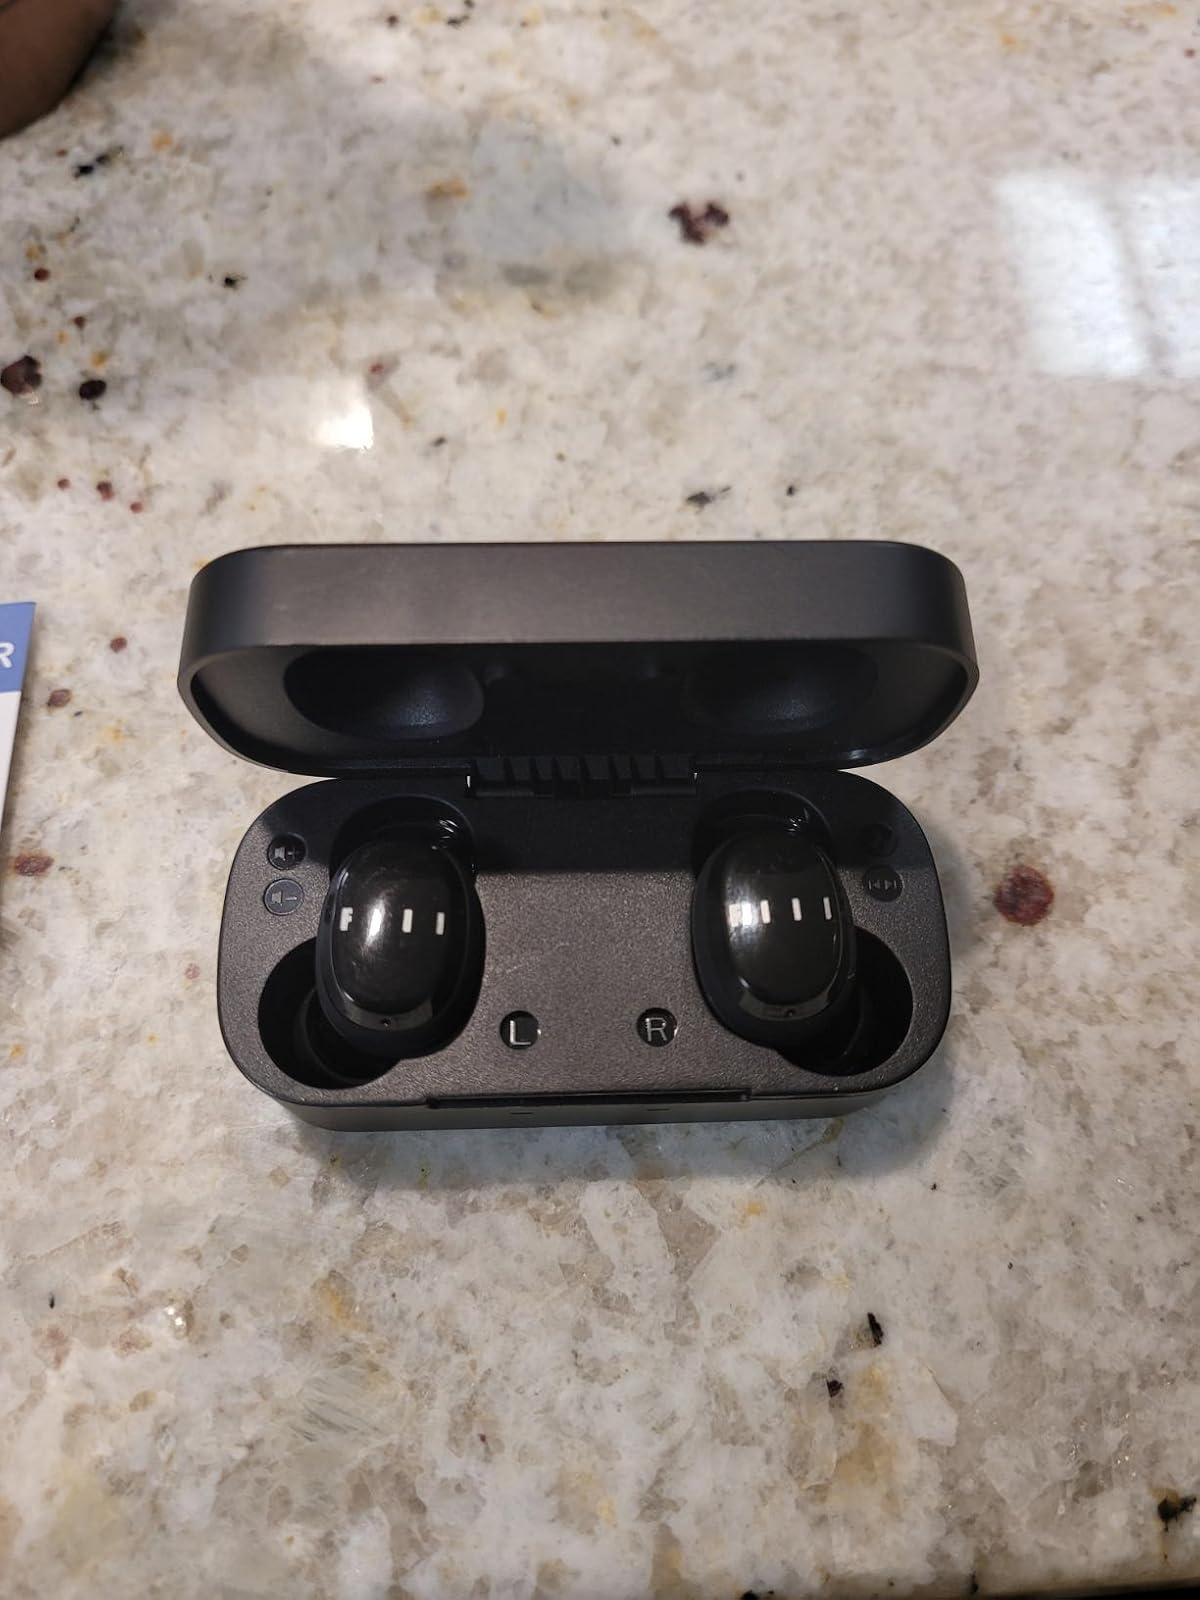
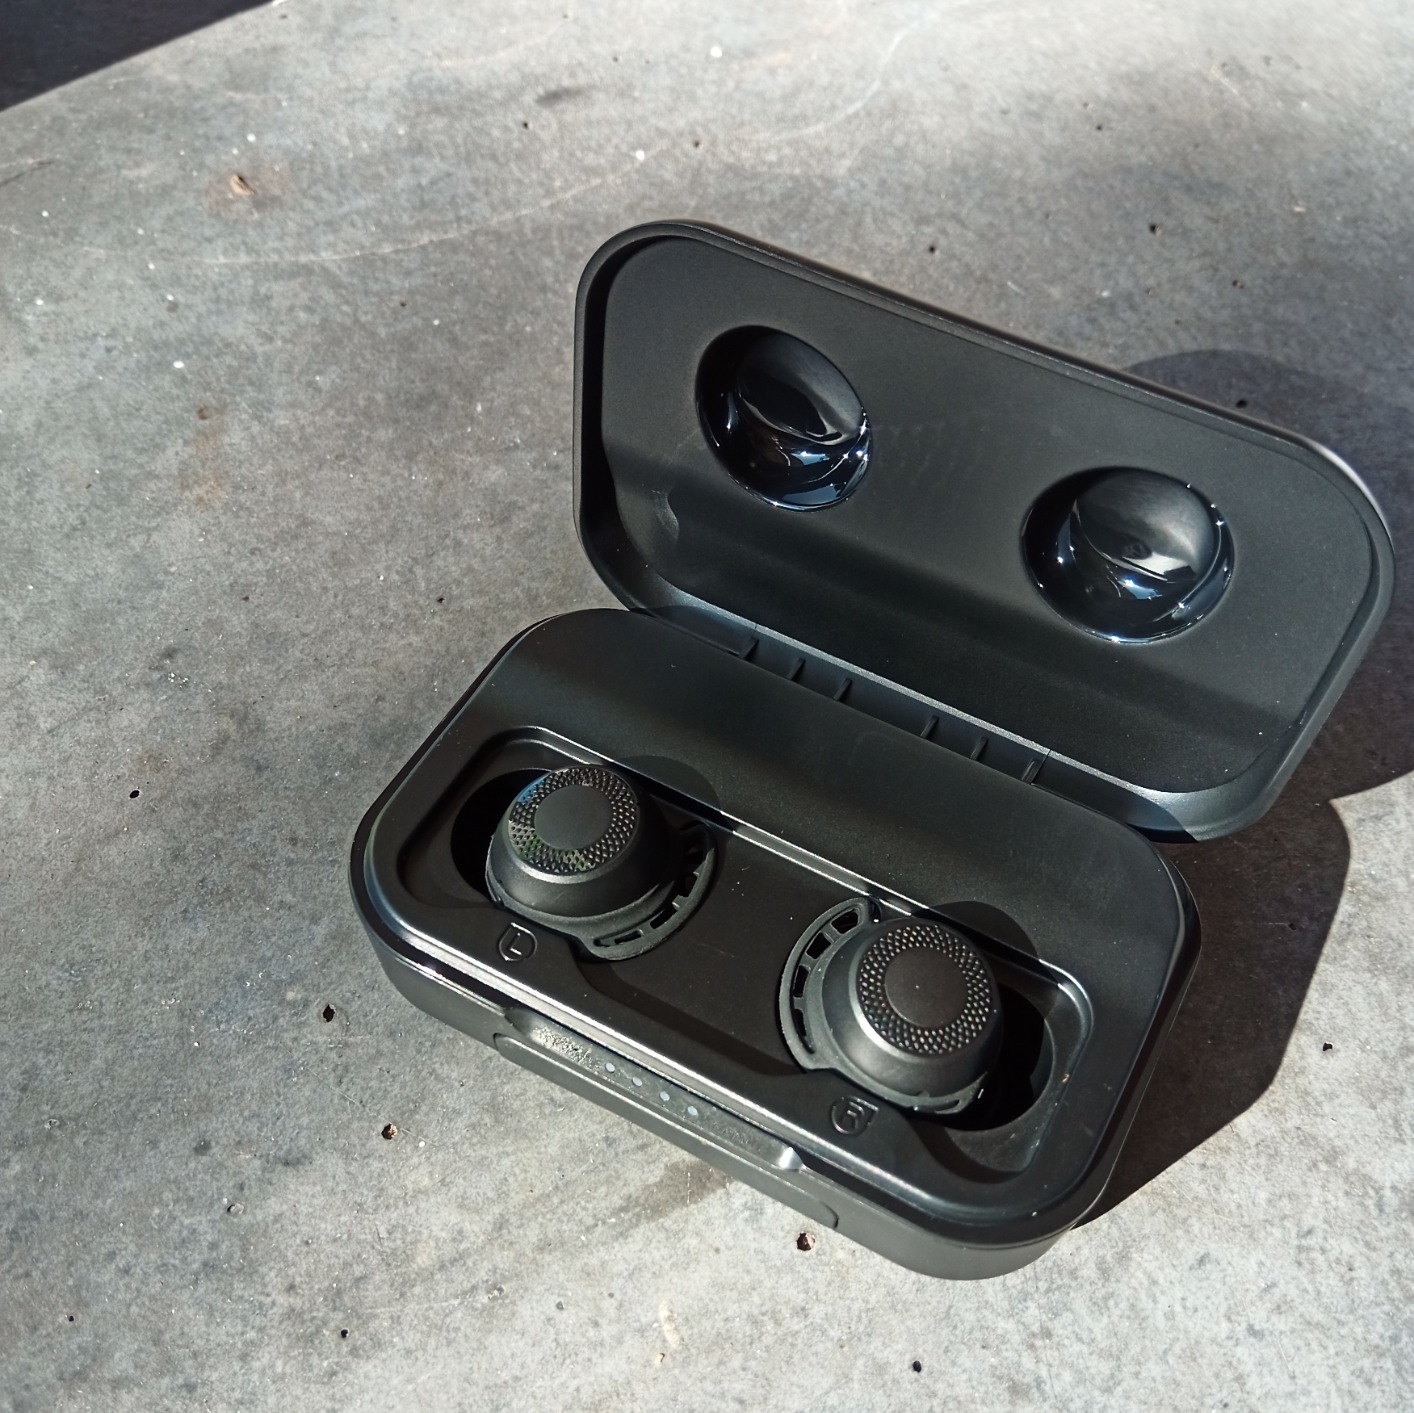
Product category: earbuds
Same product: no